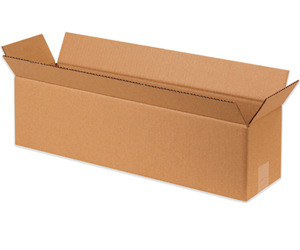
Label: cardboard